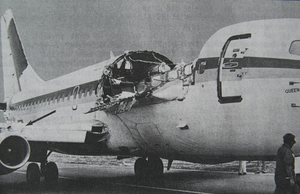
La robotisation de la maintenance aéronautique a pour but d'améliorer les inspections des avions et de leur traçabilité. Les yeux des opérateurs humains fatiguent au cours du temps tandis qu'une solution automatique assure une fiabilité et une répétabilité des inspections. La diminution des périodes d'inspections est un objectif majeur pour les avionneurs et les compagnies aériennes. Si les opérations de maintenance sont plus rapides, cela permettra d'optimiser la disponibilité des aéronefs et les coûts d'exploitation de maintenance. Le tout doit améliorer la sécurité du transport aérien.
Le vol 243 d'Aloha Airlines était programmé sur un Boeing 737-200 entre Hilo et Honolulu à Hawaï aux États-Unis. Le 28 avril 1988, l'avion subit une décompression explosive en vol mais fut capable d'atterrir à l'aéroport de Kahului sur Maui. Une hôtesse de l'air fut emportée par la décompression et est portée disparue, supposée morte. 65 autres passagers et membres d'équipage furent blessés. L'étendue des dommages causés sur l'appareil fut juste en deçà d'une destruction complète de l'avion. La survie de l'avion avec une telle perte de structure est à ce jour encore unique.
Cette liste non exhaustive d'accidents aériens présente les cas disposant de sources sérieuses consacrées au sujet, reprenant les données relatives au vol, les circonstances de l'accident, des données relatives à l'enquête, ses conclusions, le nombre de victimes et, le cas échéant, leurs qualités.